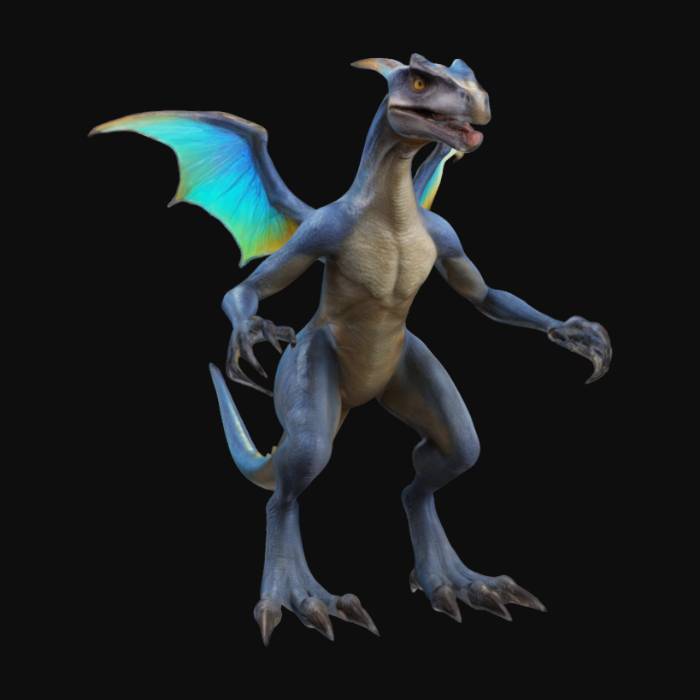
미적 점수 (1~10점): 3